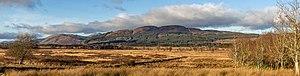
Les Trossachs sont une vallée boisée d'Écosse entre les monts Ben An au nord et Ben Venue au sud, et entre les lochs Loch Katrine à l’ouest et Loch Achray à l’est. Mais le nom de Trossachs est généralement utilisé pour désigner l’ensemble d’une région plus vaste de vallées boisées, de collines et de lochs tranquilles à l’est du Ben Lomond. Paradoxalement, le seul lac d’Écosse, le lac de Menteith se situe dans le sud-est de cette région, à l’entrée des Trossachs.